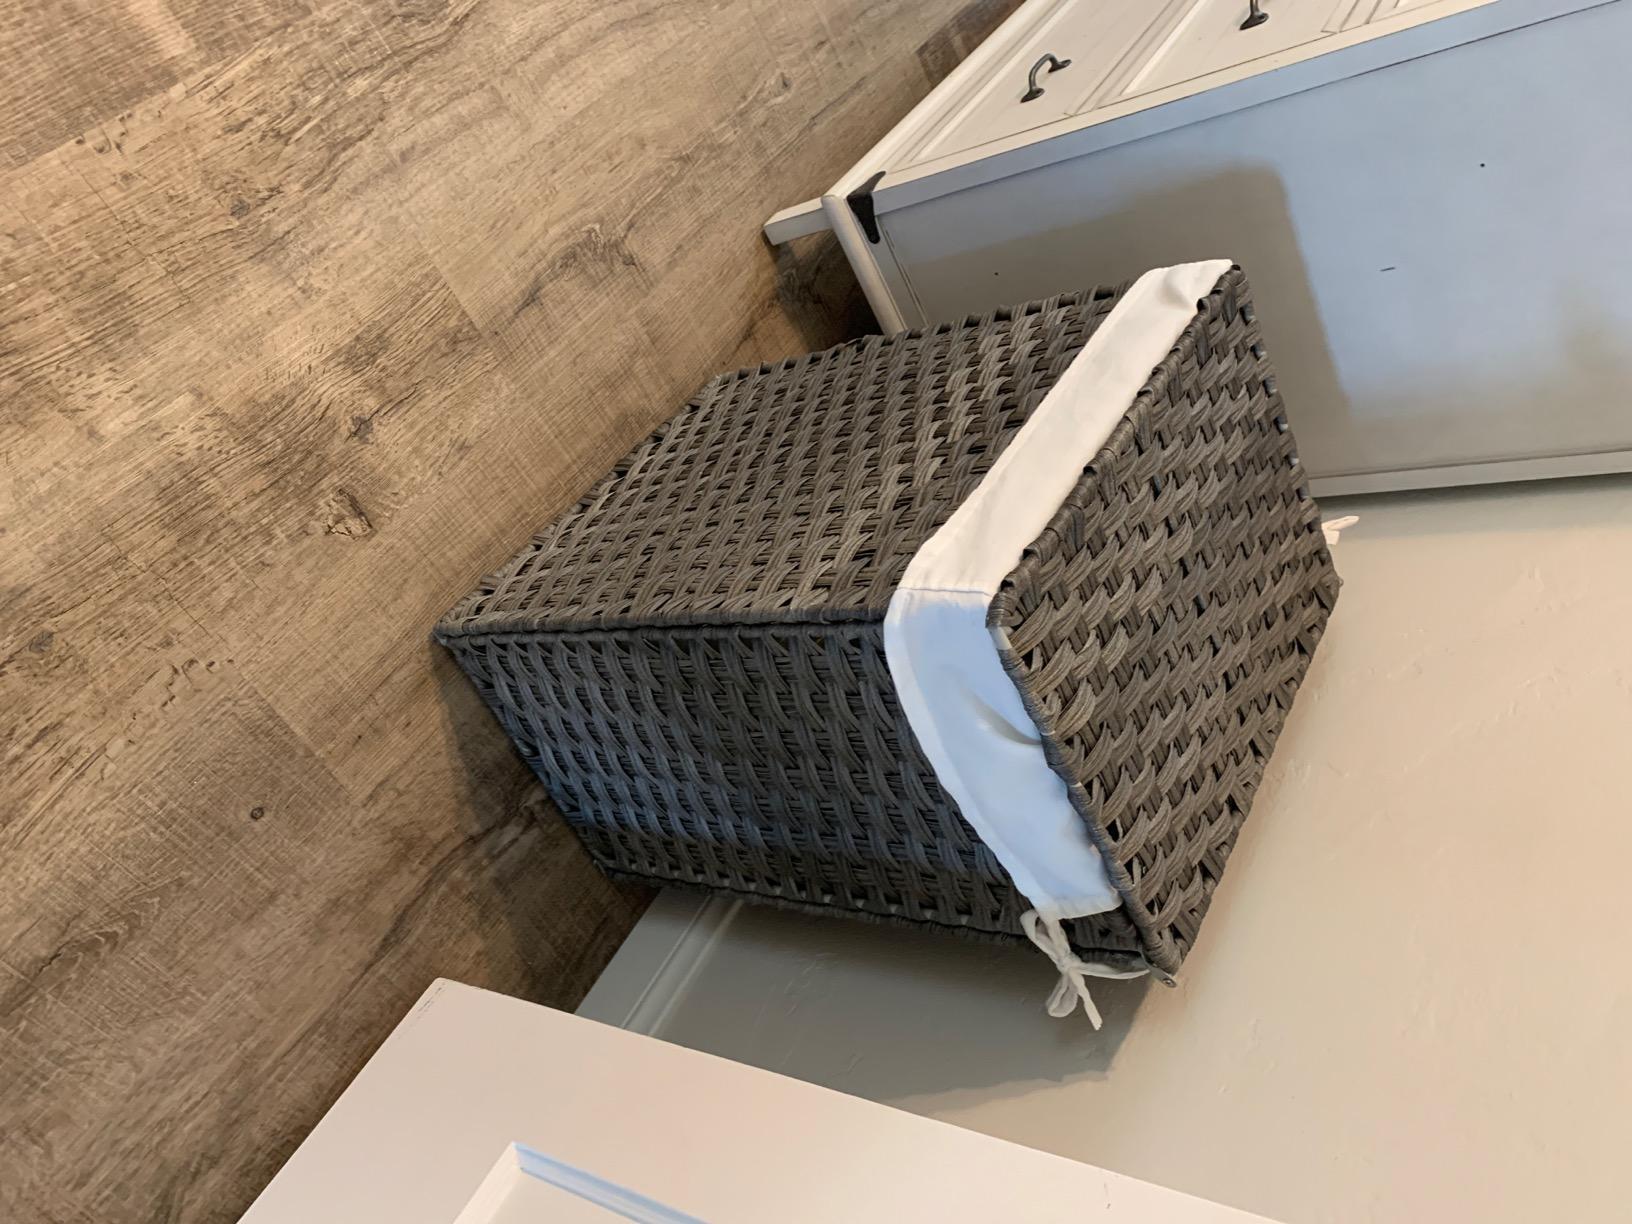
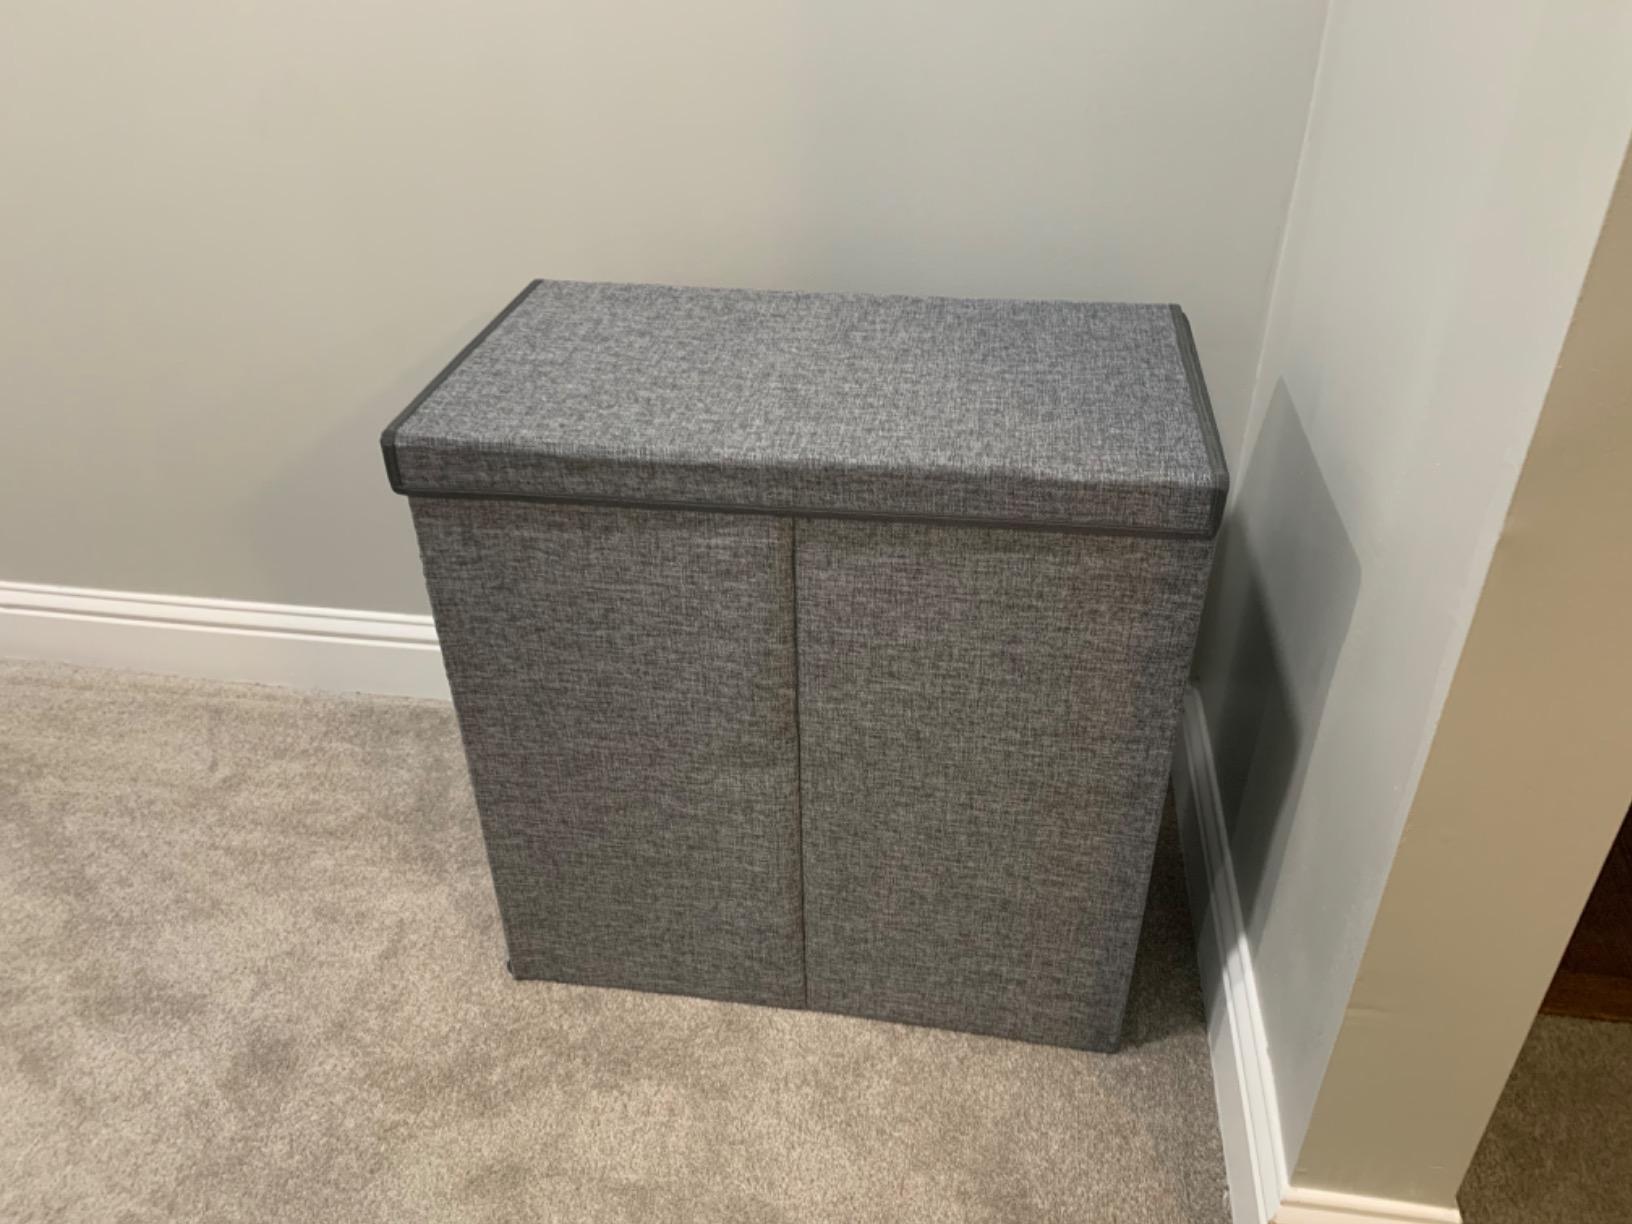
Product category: items_hamper
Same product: no